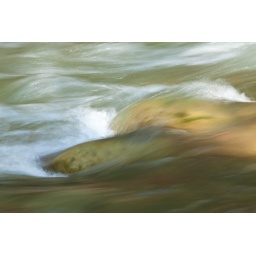
This wonderful river is in the backyard at my friend's house in Aspen. Great sounds and playground.